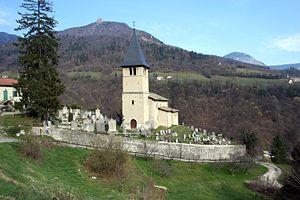
Proveysieux est une commune française située dans le département de l'Isère en région Auvergne-Rhône-Alpes et, autrefois rattachée à la province du Dauphiné.